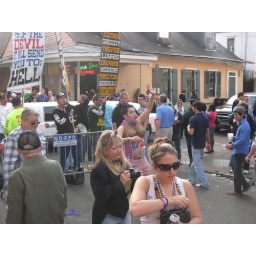
guy in his fake boobs and monkey butt taunted the sign guys